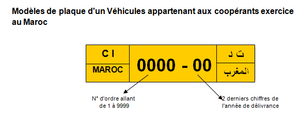
La plaque d’immatriculation au Maroc permet, comme tous les types de plaques minéralogiques d’identifier les véhicules. Le dispositif de contrôle actuel est la suite de la série commencée en l’an 2000. Cet article vous permettra d’obtenir de plus amples détails sur les plaques marocaines.